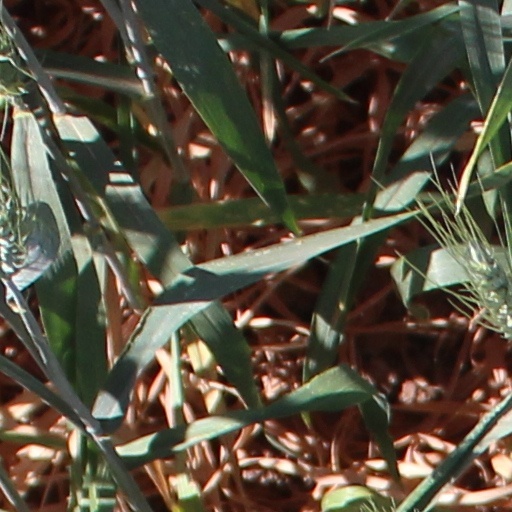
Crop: wheat